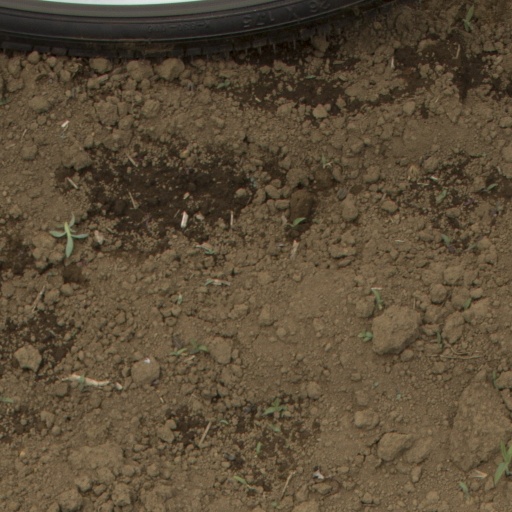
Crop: Jerusalem artichoke